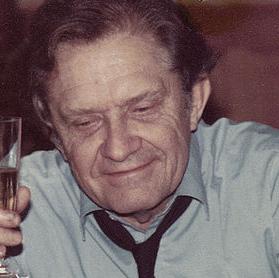
Age: 63